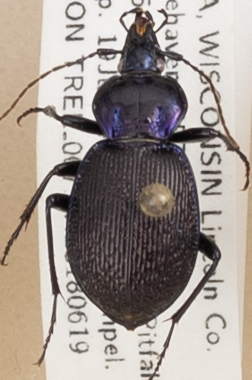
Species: Sphaeroderus stenostomus lecontei
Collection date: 2018-06-19
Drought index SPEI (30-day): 1.69
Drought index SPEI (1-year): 0.17
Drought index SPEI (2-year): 2.09